Narayan Beniwal

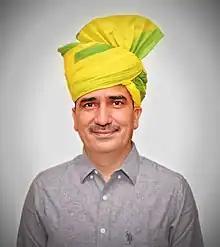

Narayan Beniwal (born 11 July 1975) is an Indian politician. He was elected to the Rajasthan Legislative Assembly from Khinwasar on 24 October 2019 in by poll elections. He is member of the Rastriya Loktantrik Party. He is younger brother of Hanuman Beniwal.